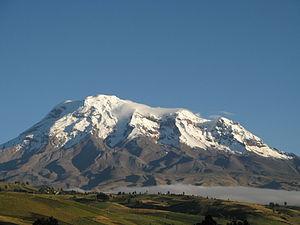
La sierra désigne en Équateur la partie andine du pays, qui s'étend sur environ 800 km de la province du Carchi au nord à la province de Loja au sud. C'est l'une des quatre régions physiques du pays, avec la Costa, l'Oriente et les îles Galápagos